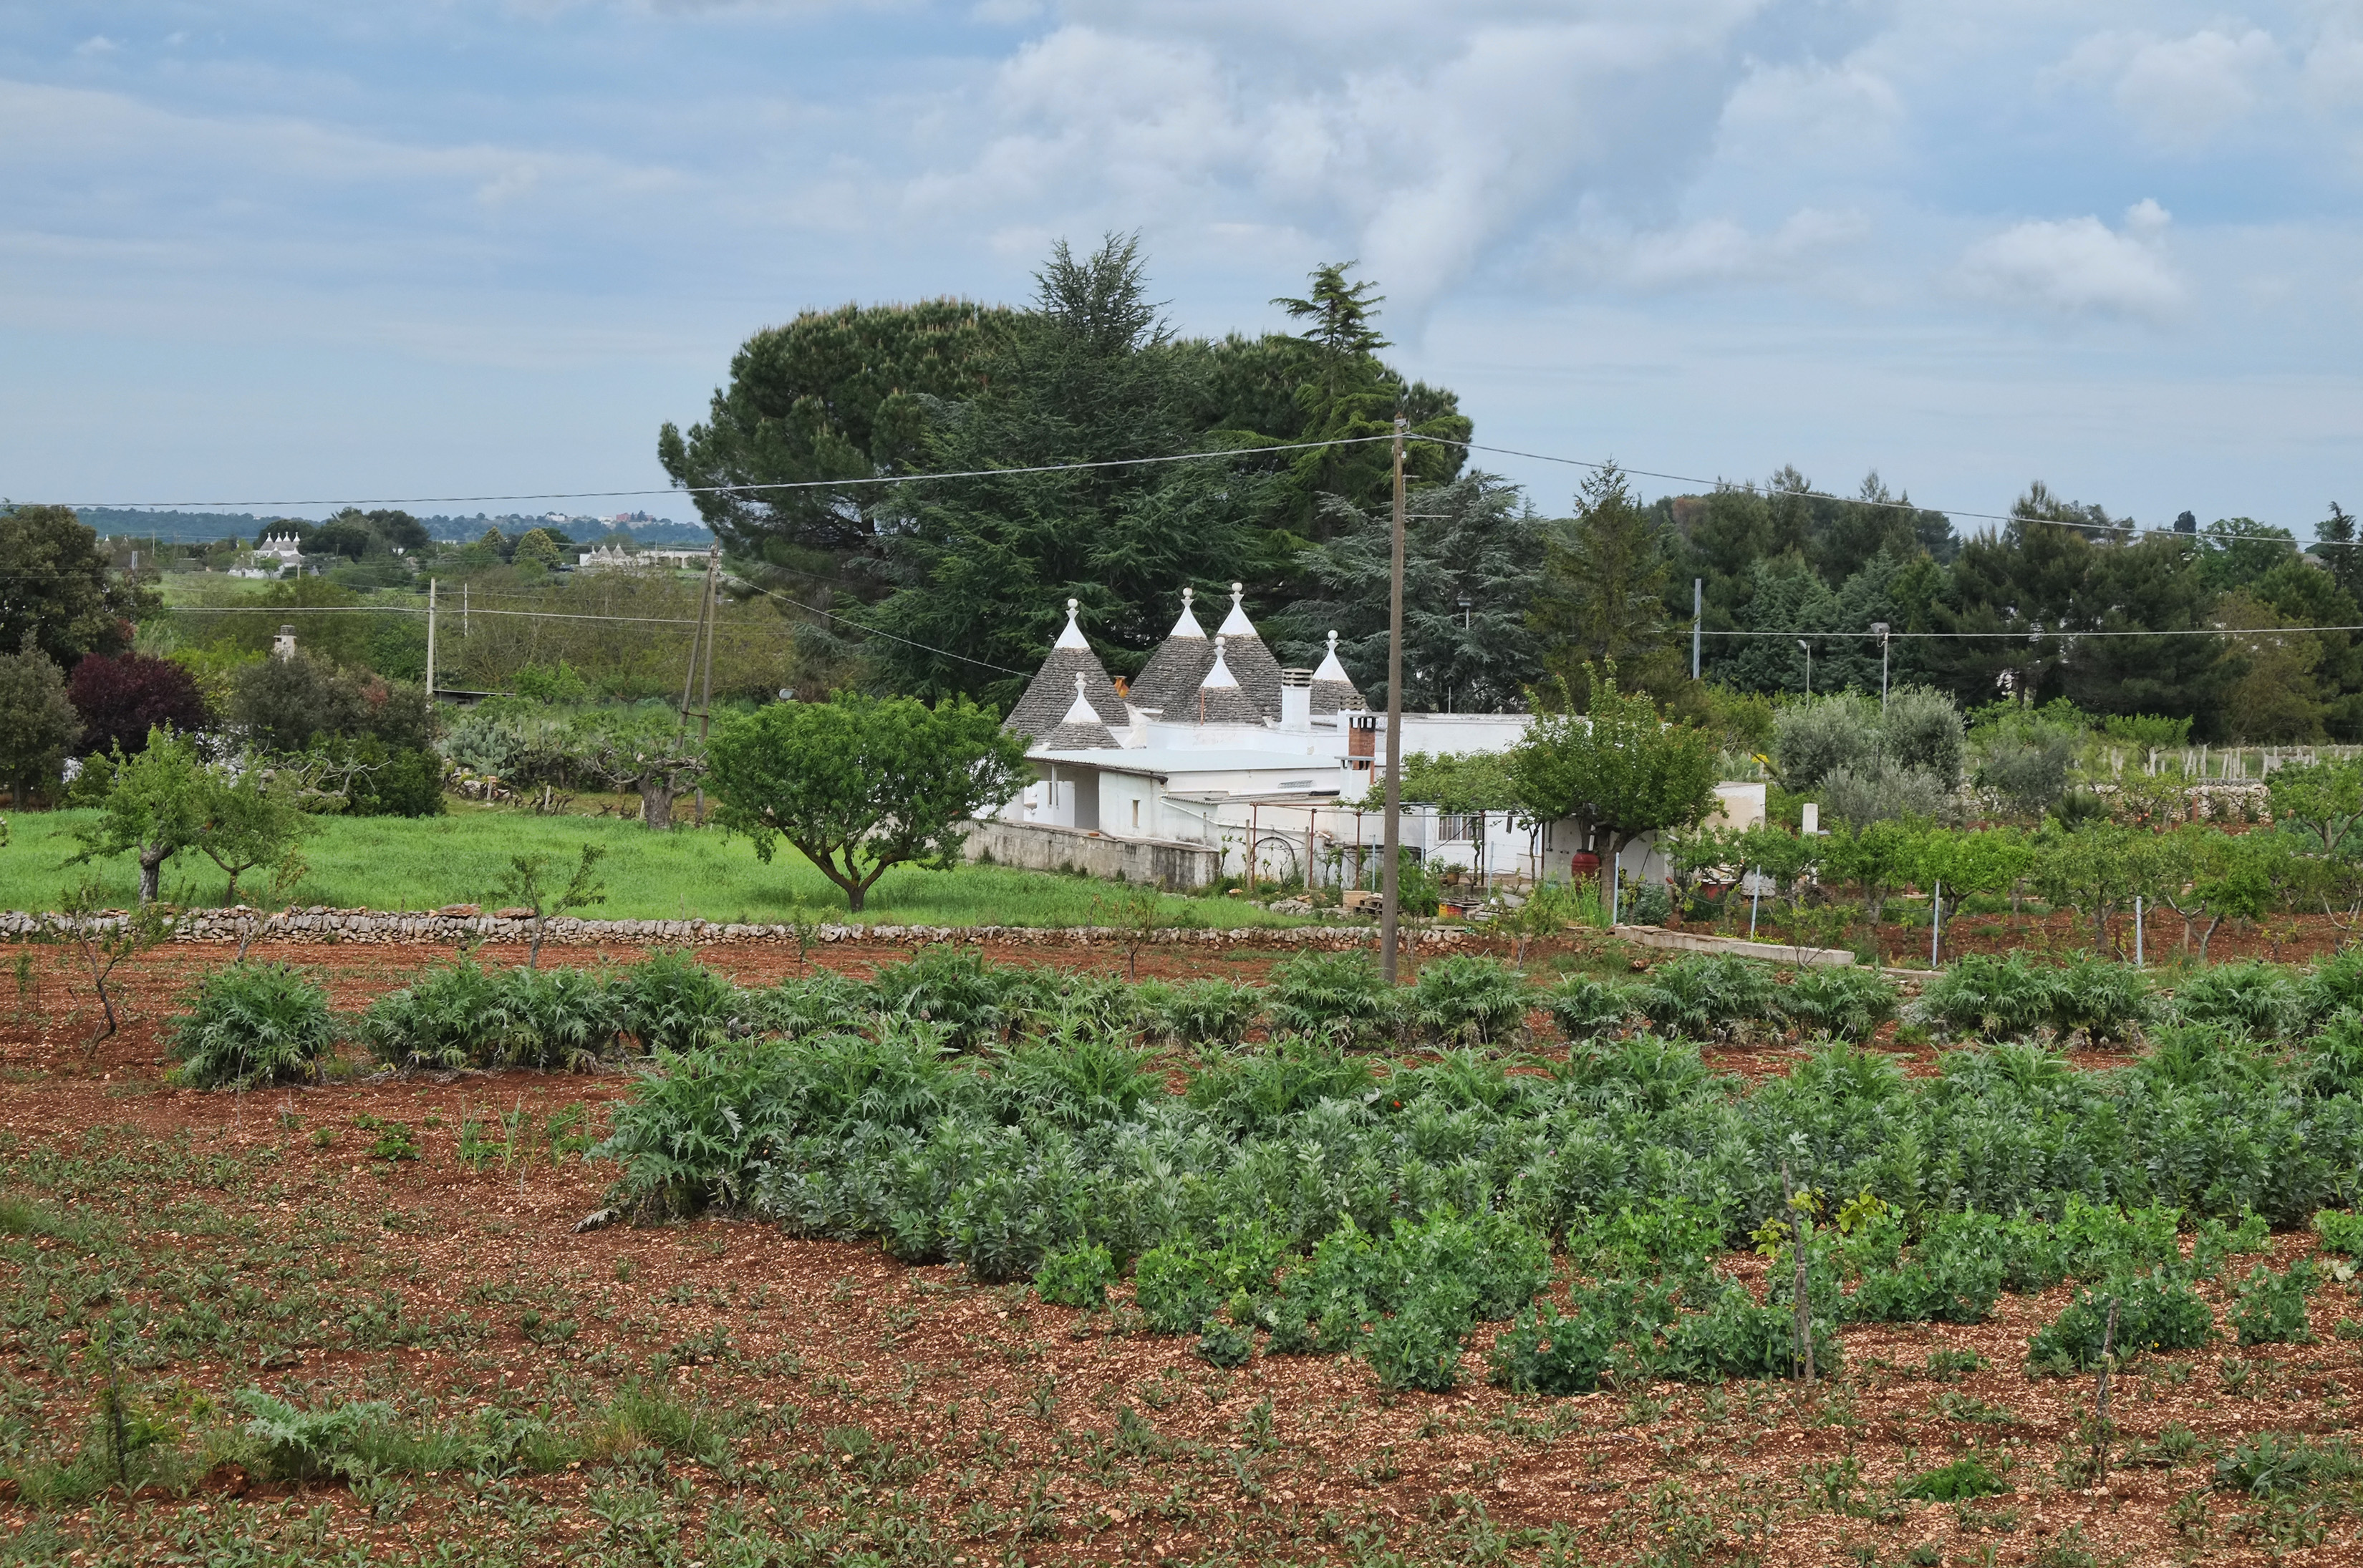
tree, field, farm, hill, flower, village, italy, agriculture, garden, plantation, fuji, fujix, fujixe1, e1, alberobello, truli, rural area